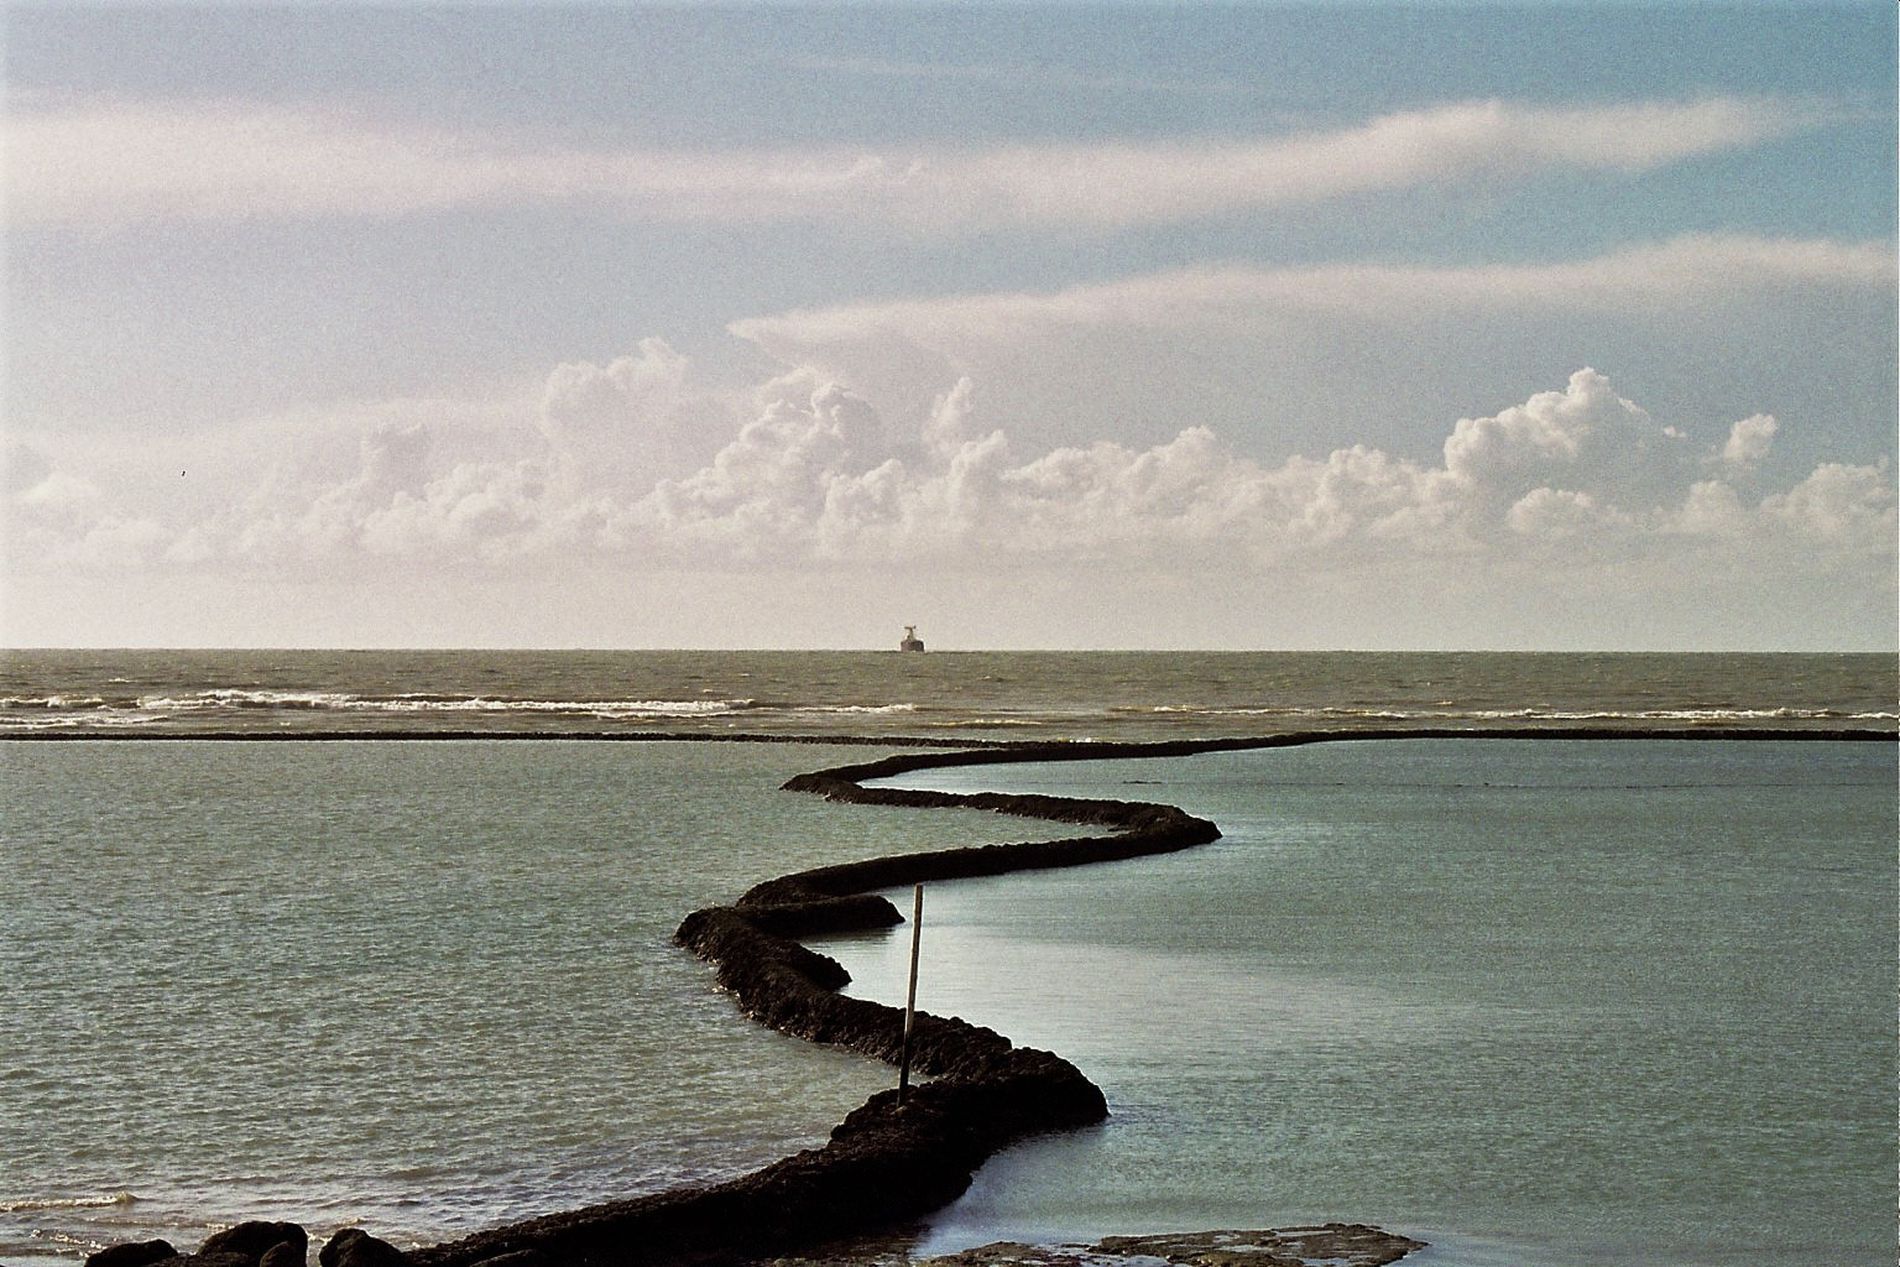
Los Corrales de Rota
A very distant ship shown in the middle of the sea with clouds in the background, sea is divided in three by a higher land in the middle, shot taken at The Corrales of Rota in Spain.
Extremely long shot of The Corrales of Rota in Spain, taken on a cloudy day during the daylight, a very distant ship showing in the middle of the sea and all the scene showing different shades of blue.
Labels: Nature, Outdoors, Sea, Water, Sky, Land, Boat, Sailboat, Transportation, Vehicle, Beach, Coast, Shoreline, Scenery, Horizon, Waterfront, Landscape, Cloud, Person, Rock, Sea Waves, Cumulus, Weather, Lake, Peninsula, Promontory, clouds, Corrales De Rota, Ship